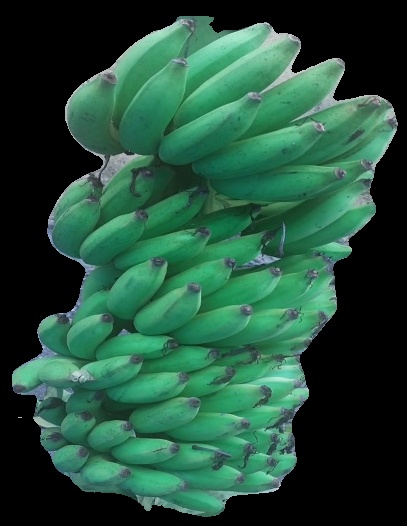
Variety: elakki-bale
Grade: grade2